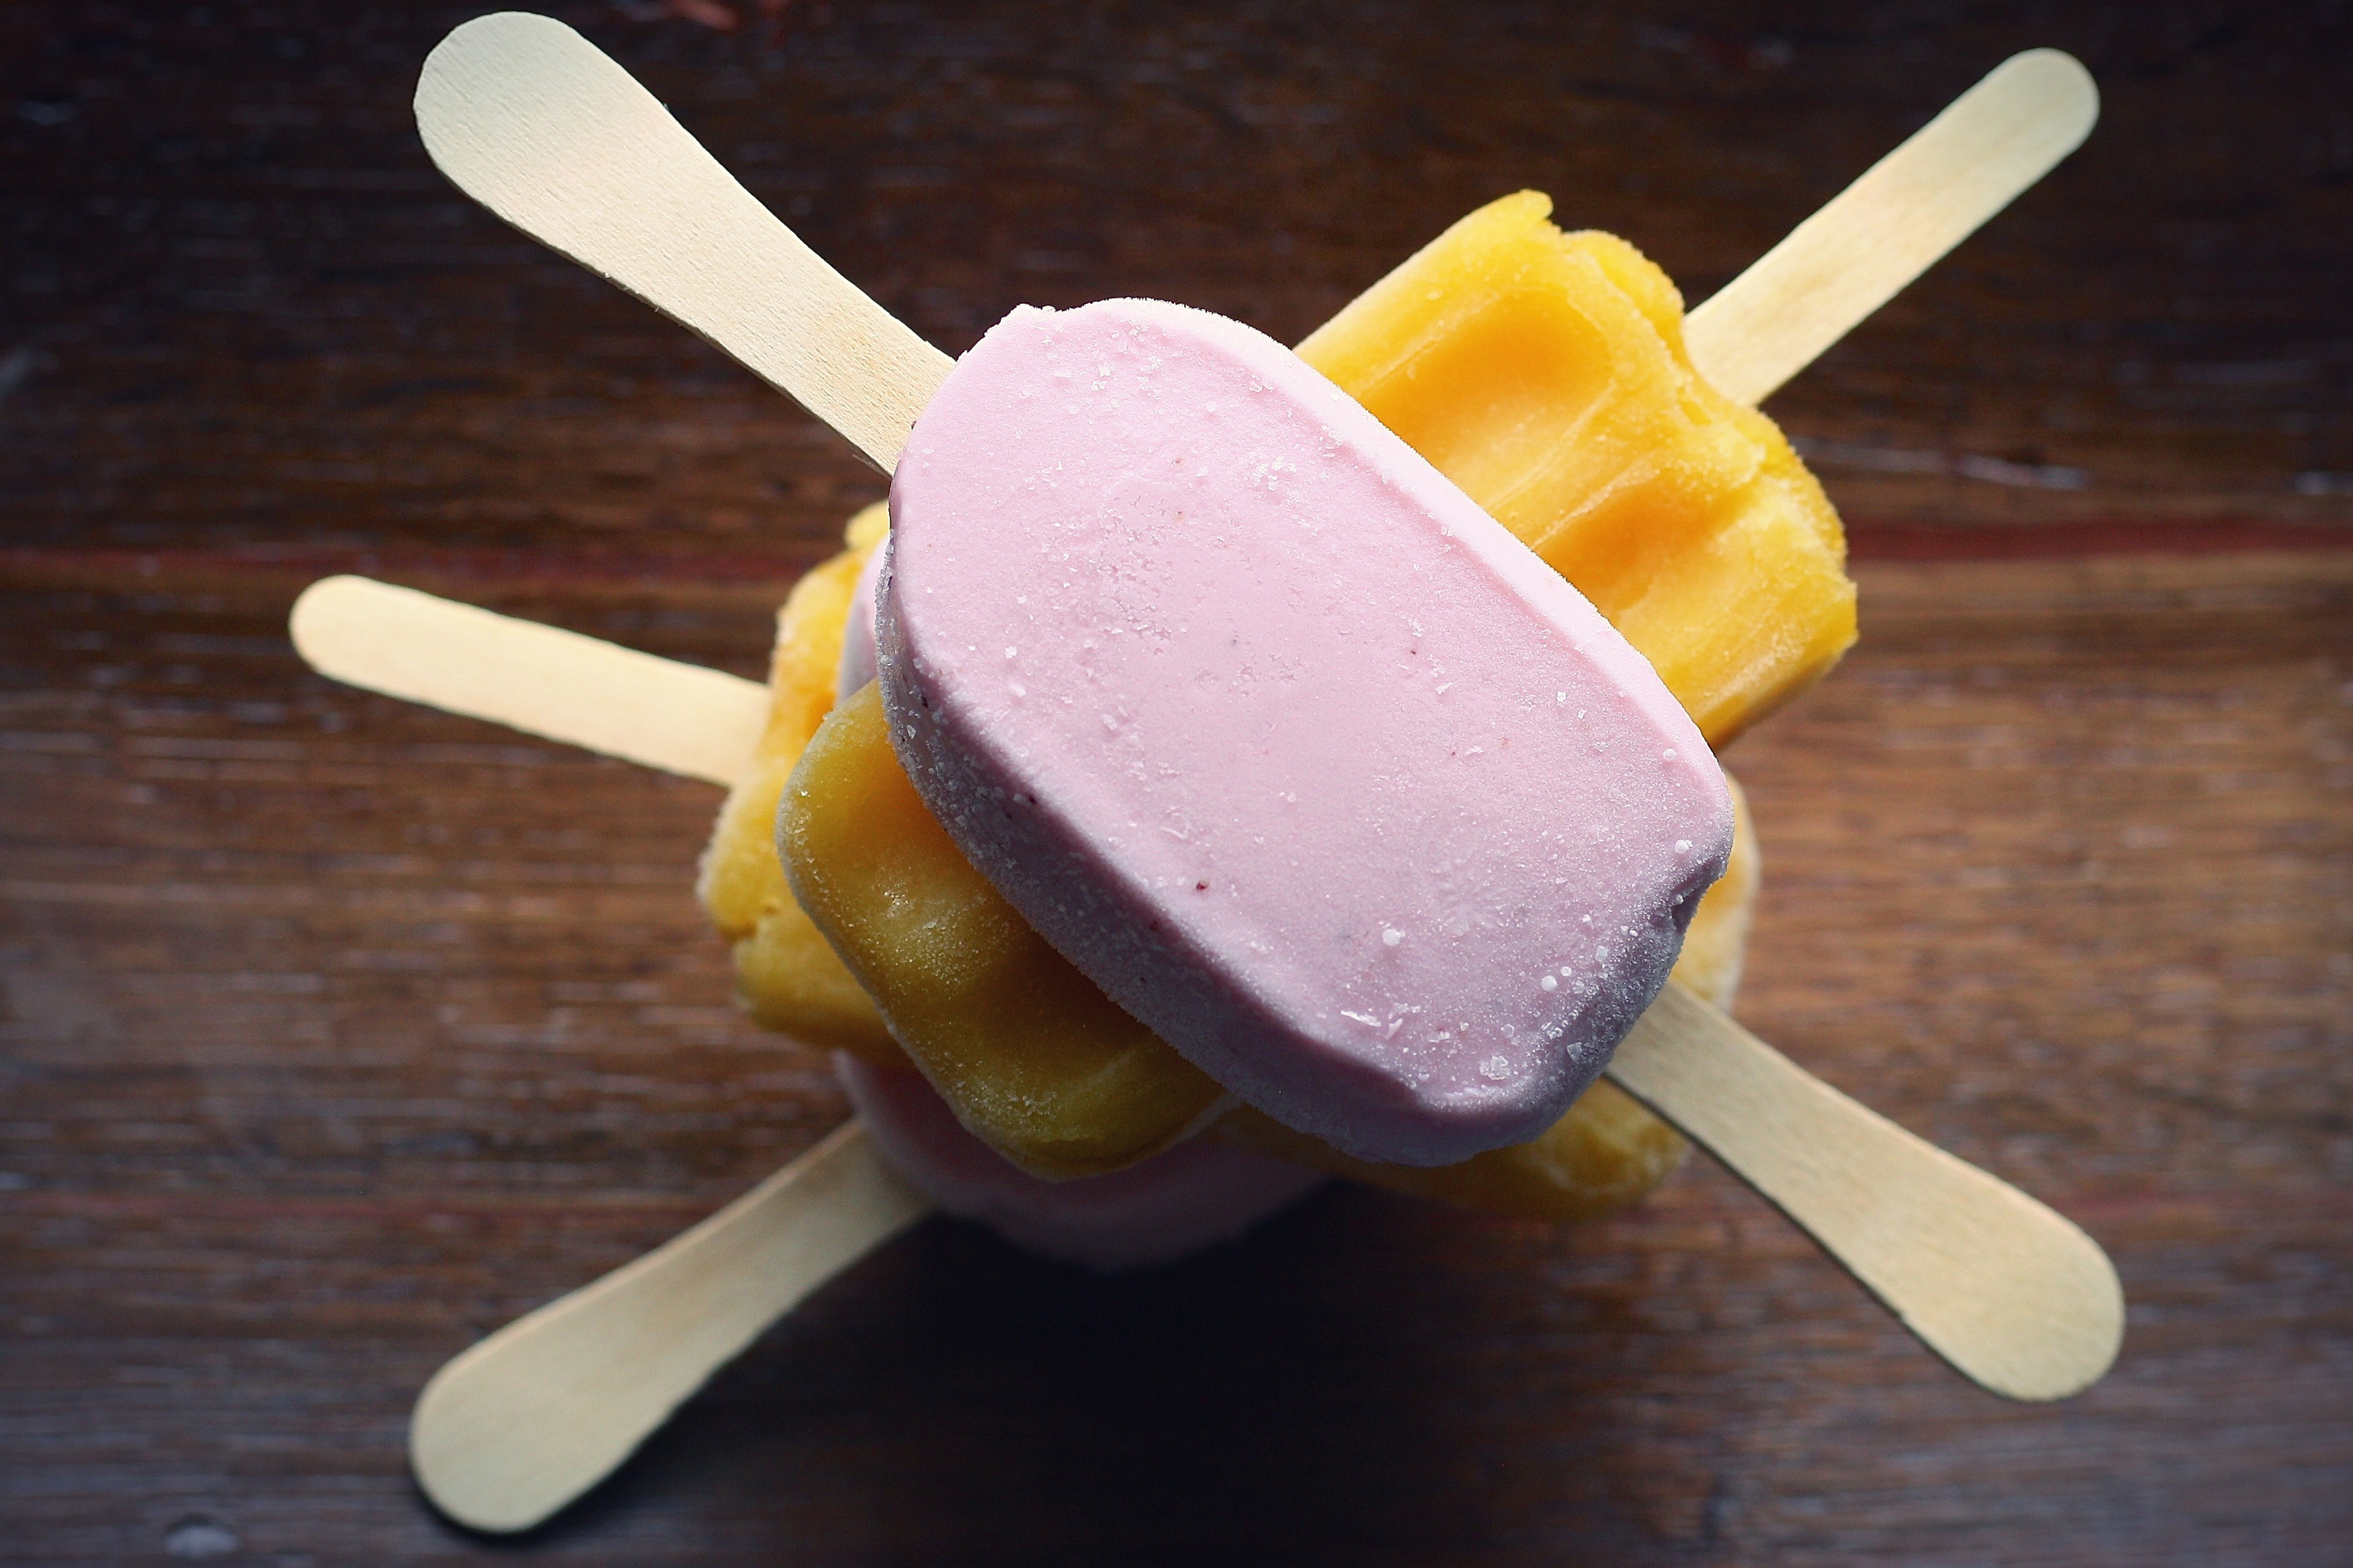
frozen dessert, food, ice pop, dessert, ice cream, sweetness, dairy, cuisine, gelato, sorbetes, american food, ingredient